Spelt

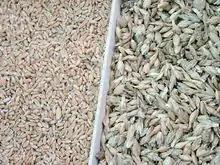
Without and with husks: the husks make spelt suitable for cold climates.

Spelt has been cultivated since approximately 5000 BCE. In the fifth millennium BCE, there are archaeological remains in the north of Iraq and in Transcaucasia, north-east of the Black Sea. Much more evidence comes from Europe. Remains of spelt have been found in Denmark, Germany, and Poland from the later Neolithic (dating from 2500–1700 BCE). Evidence of spelt has been found from across central Europe from the Bronze Age. In the south of Germany and Switzerland in the Iron Age (750–15 BCE), it was a major type of wheat, while by 500 BCE, it had in addition become widespread in the south of Britain. There is evidence that spelt cultivation increased in Iron Age Britain as damp regions of the country with heavy soils tolerated by spelt were being settled.